Jazz dance

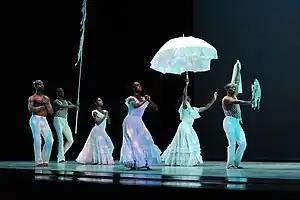
Alvin Ailey Dance Theater

The Charleston is a dynamic dance that emerged in the early 20th century, named after the harbor city of Charleston, South Carolina. The Charleston incorporated hand clapping, broad movements, and foot stamping, which were directly linked to the African origins of The Juba, a dance that originated from the Kongo.